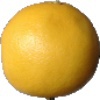
Label: Grapefruit White 1